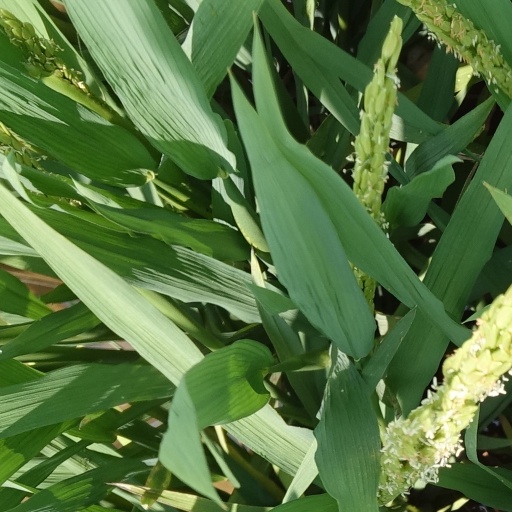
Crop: rice